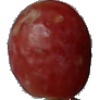
Label: Grape Pink 1